Dongyin

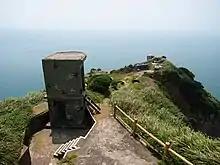
Stronghold No. 26

Dongao is a port located in the east of Siyin, facing Beiao of Dongyin in distance. Before the jetties were built between Dongyin and Xiyin (Siyin), Dongao was one of the important transportation hubs on Xiyin (Siyin).